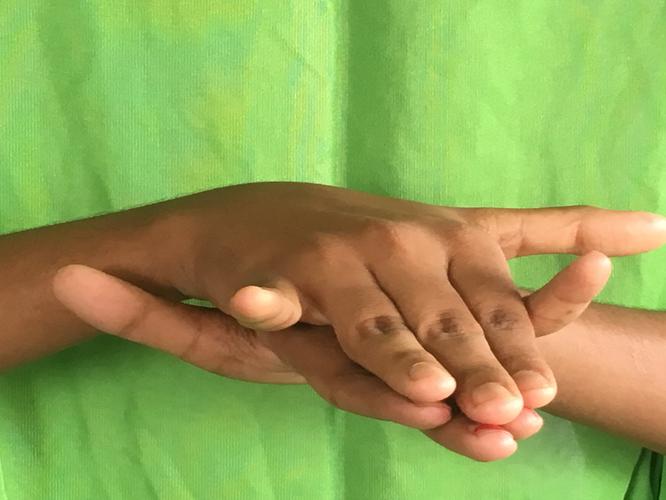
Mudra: Varaha
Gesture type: double_hand